Throne and Liberty

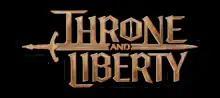

Throne and Liberty is a massively multiplayer online role-playing game (MMORPG) developed by FirstSpark Games and published by NCSoft. It was published in North America, South America, Europe, and Japan by Amazon Games.